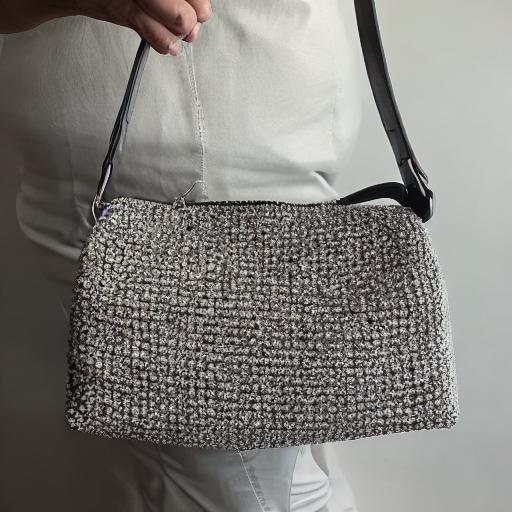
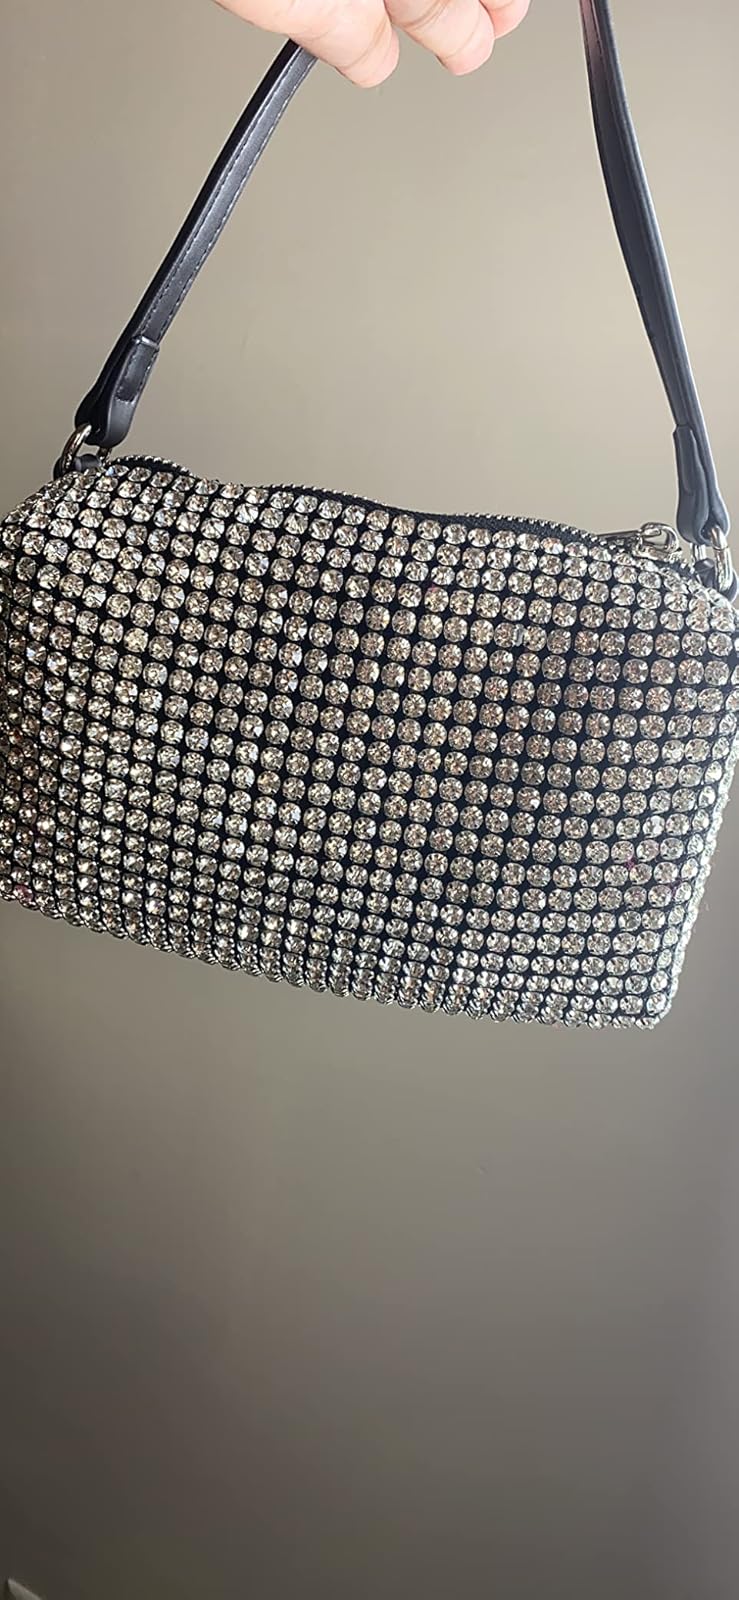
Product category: accessories_handbag
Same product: no